List of recurring The Mighty Boosh characters

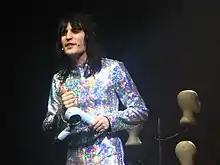
Noel Fielding playing Vince Noir in the "Mighty Boosh Live" stage show. 2006

"The Mighty Boosh" centres on the adventures of Howard Moon (Barratt) and Vince Noir (Fielding), aided by the other two members of the central cast, Naboo the Enigma (Michael Fielding) and Bollo (Peter Elliott/Dave Brown), who by series 3 they share a flat with. Bob Fossil (Rich Fulcher) is part of the central cast in series 1, becoming a recurring character thereafter.